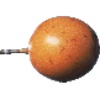
Label: Granadilla 1